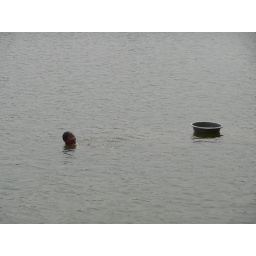
boy in the river